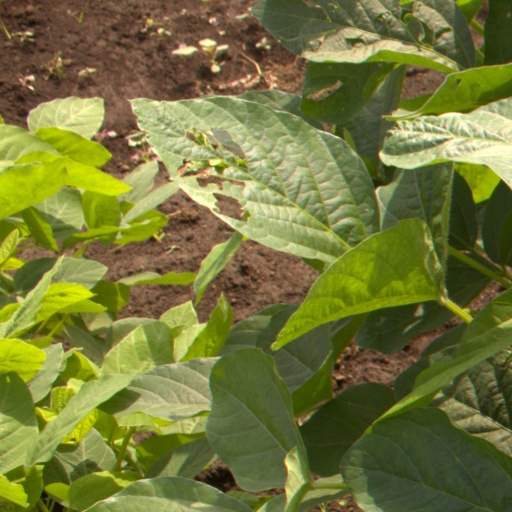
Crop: soybean